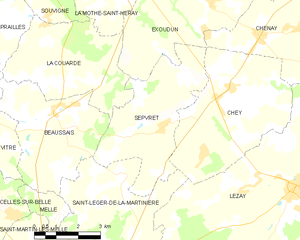
Carte des communes françaises Sepvret